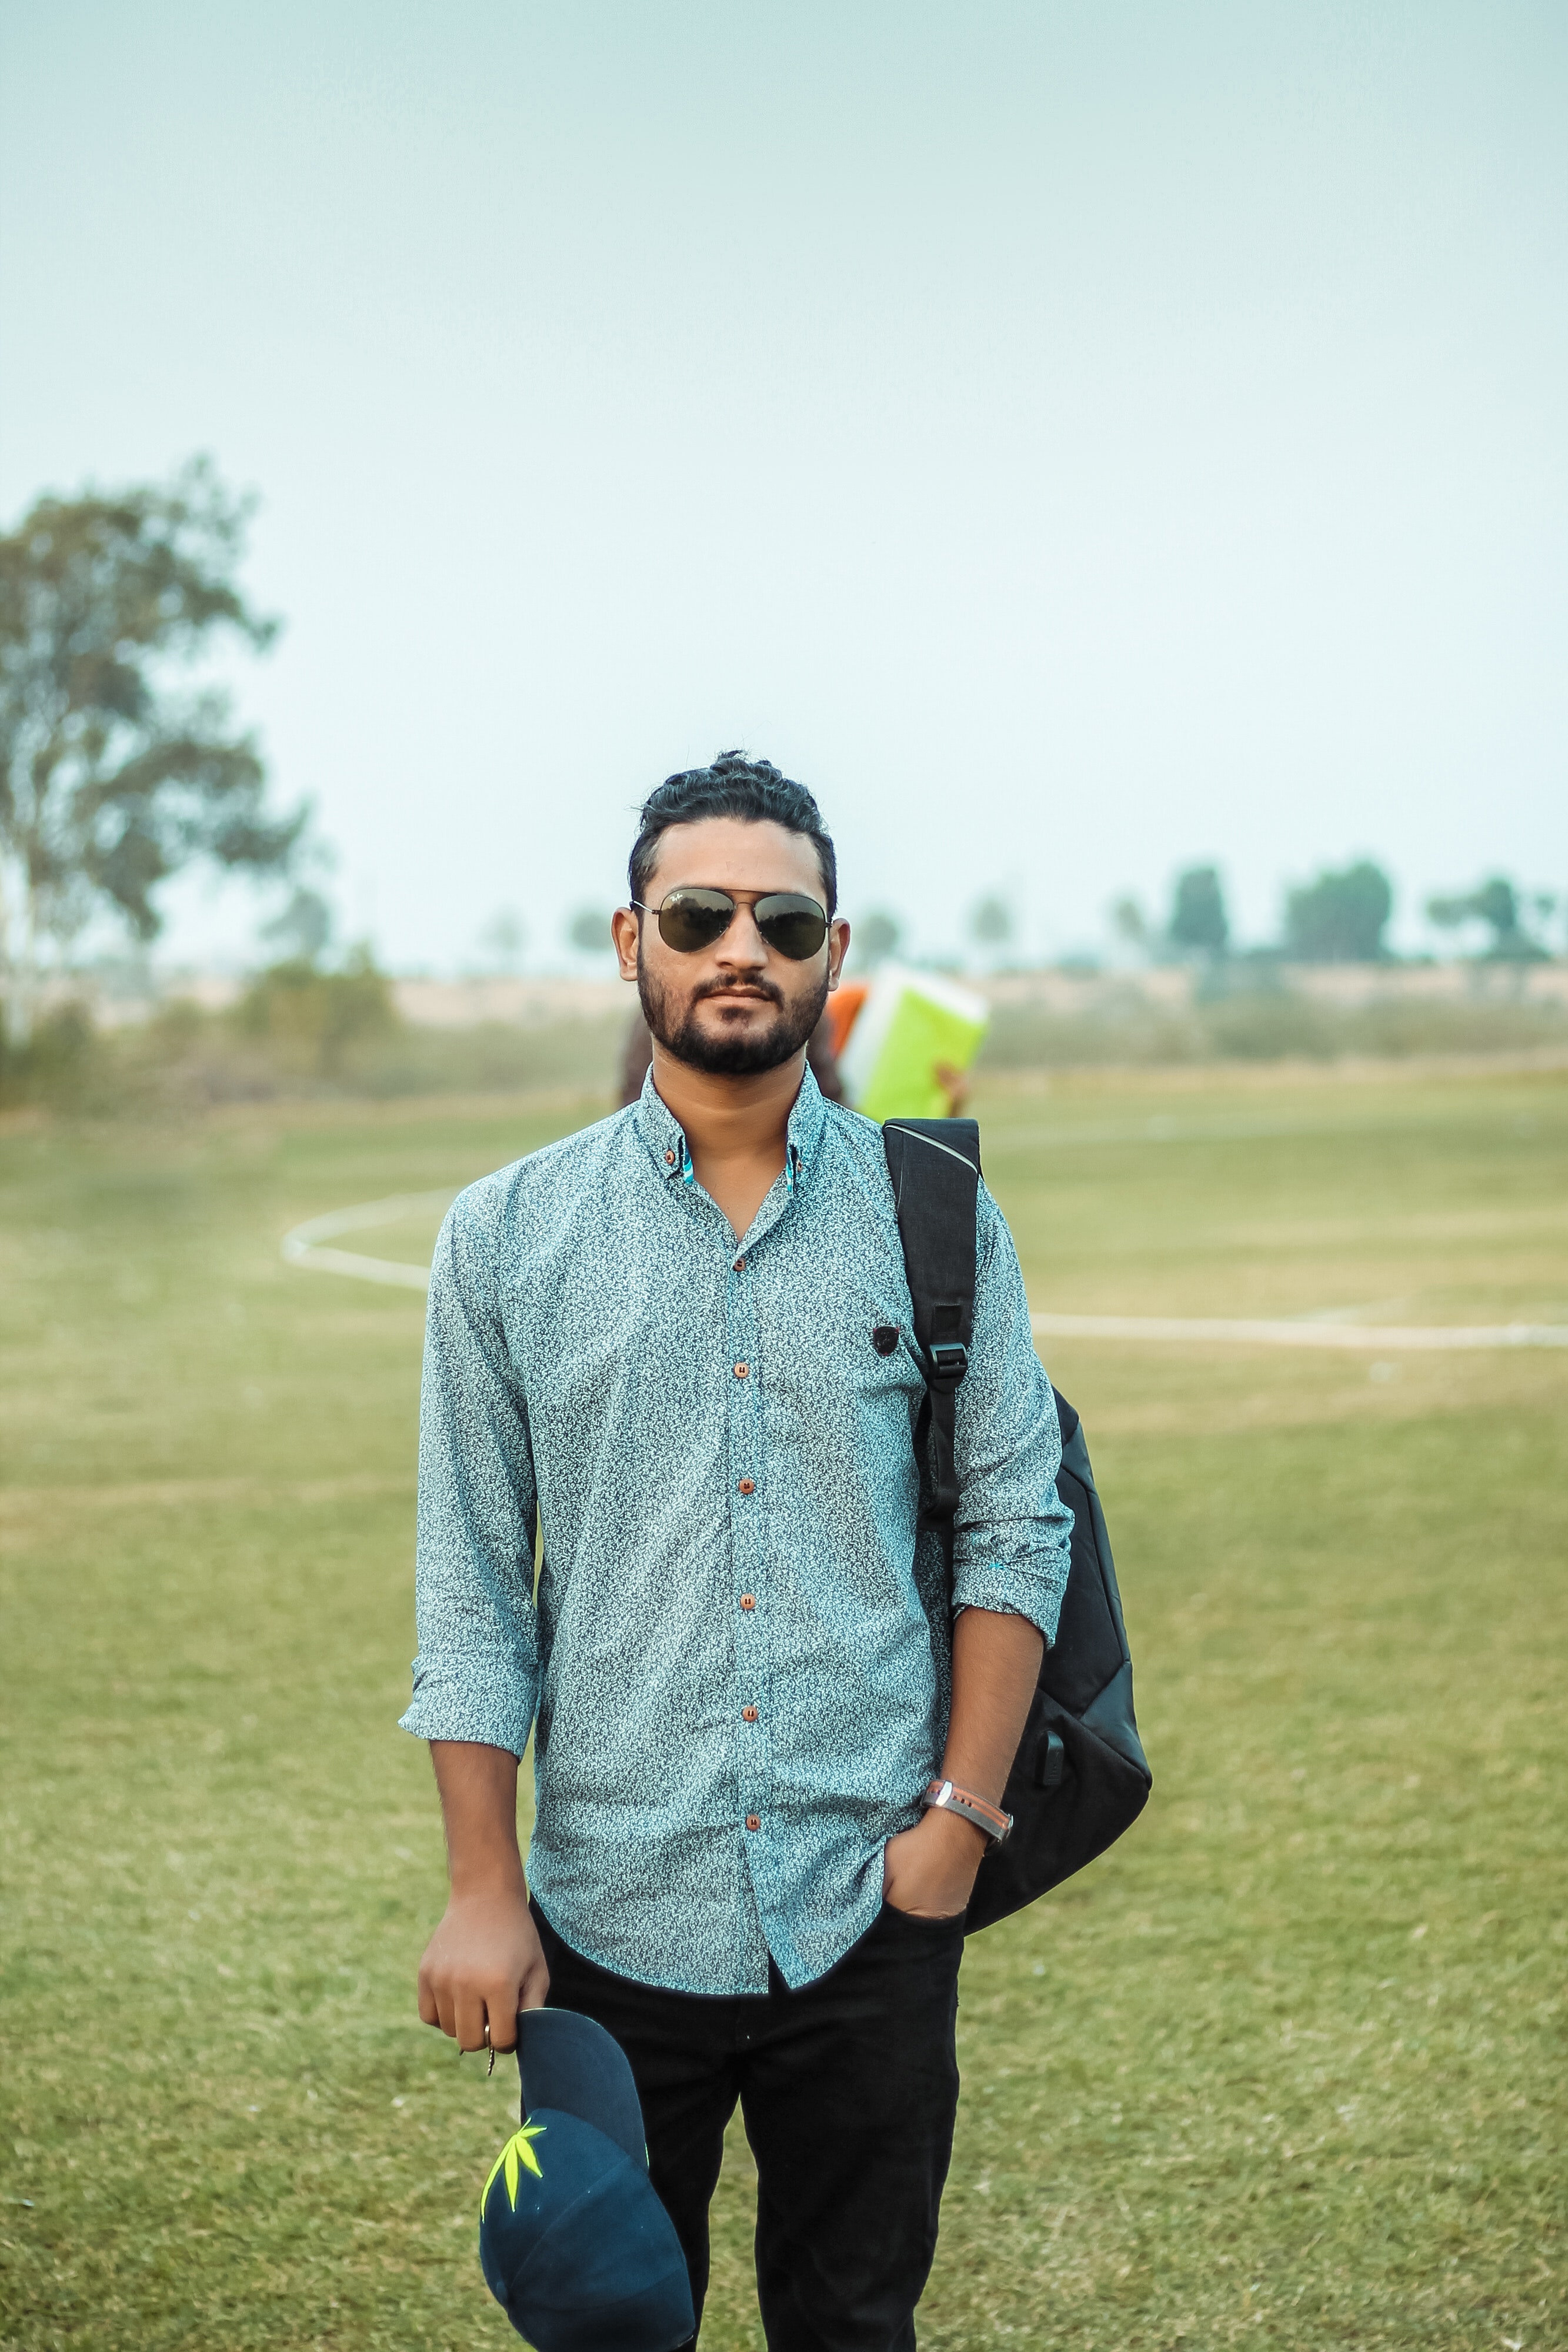
photograph, white, green, blue, cool, grassland, grass, yellow, glasses, eyewear, standing, photography, smile, sunglasses, fun, outerwear, happy, sleeve, photo shoot, portrait photography, vacation, t shirt, street fashion, style, black hair, beard